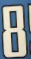
Number: 8